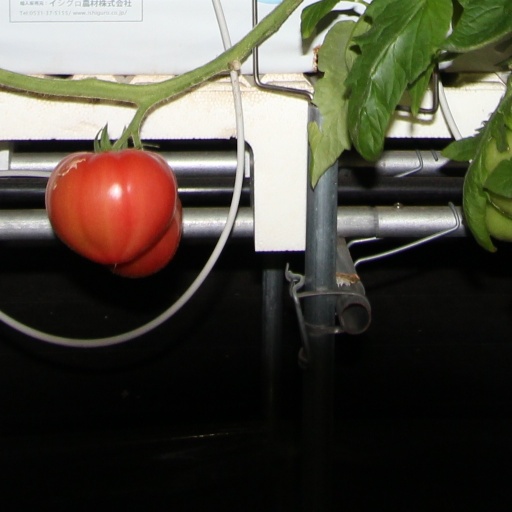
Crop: tomato